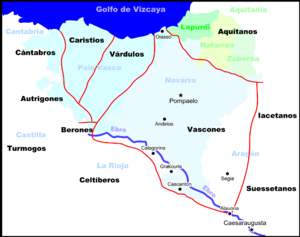
Les Vascons sont un peuple de la péninsule Ibérique dont le territoire s'étend au Iᵉʳ siècle av. J.-C. entre le cours supérieur de la rivière Èbre et sur le versant péninsulaire des Pyrénées occidentales, une région qui correspond à l'époque contemporaine à la quasi-totalité de la Navarre actuelle, les aires du Nord-Ouest de l'Aragon, du Nord-Est et du Centre de La Rioja et du Nord-Est du Guipuscoa.
Les Caristes ou caristios en espagnol, étaient une tribu préromaine, dans la communauté autonome basque actuelle, au nord de la péninsule ibérique.
Les Vardules ou Várdulos en espagnol, étaient une tribu pré-romaine, dans la Communauté autonome basque actuelle, au nord de la péninsule Ibérienne de l'Espagne.
L’histoire des Basques comme dans la plupart des peuples dont les origines remontent à des temps pour lesquels il n'existe pas de traces écrites, donne lieu à de nombreuses études.